Royal High School, Bath

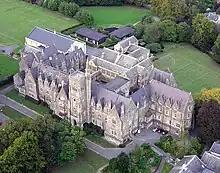
Aerial view of Royal High School

The main building, situated atop Lansdown Road in Bath, was designed by architect James Wilson and completed in 1856, shortly after his design of the Wesleyan College (now Kingswood School). Constructed in the Gothic Revival style, it is designated as a Grade II listed building. The structure houses the Senior School and the Winfield Centre for sixth form students.